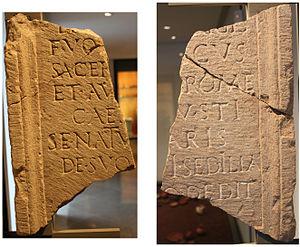
Inscription latine d'époque romaine retrouvée à Rodez (Aveyron). L'inscription porte un texte gravé à l'identique sur les deux faces de la pierre. ""[---] / f(ilius) Vol[t(inia) ---] / sacer[dos Romae] / et Au[gusti] / Caes[aris] / senatu[i sedilia] / de suo [dedit] // [---]rigis / [--- Fla?]ccus / [sacerdo]s Romae / [et Aug]usti / [Caes]aris / [senatu]i sedilia / [de su]o dedit"" Traduction française
Rodez est une commune française du Midi de la France, au nord-est de Toulouse. Elle est la préfecture du département de l'Aveyron en région Occitanie, siège de Rodez Agglomération, de la première circonscription de l'Aveyron ainsi que du conseil départemental de l'Aveyron.
Le Rouergue est une ancienne province du Midi de la France correspondant approximativement à l'actuel département de l'Aveyron. Après avoir fait partie du comté de Toulouse, il fut rattaché à la Guyenne avant d'en être détaché lors de la formation de la province de Haute-Guyenne en 1779.
Segodunum, actuelle Rodez, était la capitale des Rutènes, située sur un carrefour stratégique dans la province Aquitania prima et placée sur un oppidum. Les Rutheni, ont donné leur nom à l'actuelle de la ville Rodez.
Les Rutènes sont un peuple de la Gaule celtique du sud du Massif central. Leur territoire s'étendait sensiblement sur les actuels départements du Tarn et de l'Aveyron, délimité par le plateau de l'Aubrac au nord et les confins de la montagne Noire au sud. Les Rutènes ont donné leur nom à la ville de Rodez.